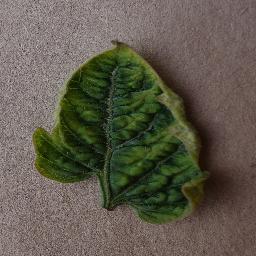
Label: Tomato___Tomato_Yellow_Leaf_Curl_Virus